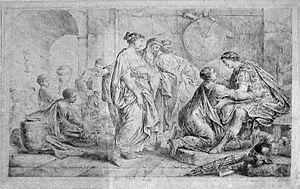
Bernhard Rode est un peintre d'histoire et graveur allemand, actif à Berlin et dans le Brandebourg dans la seconde moitié du XVIIIᵉ siècle. Né à Berlin le 25 juillet 1725 et mort dans la même ville le 28 juin 1797, il a été en étroite relation avec les personnalités marquantes du mouvement de l'Aufklärung à Berlin et de ses idées, qu'il a contribué à diffuser par ses œuvres.